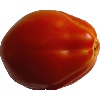
Label: Tomato 1